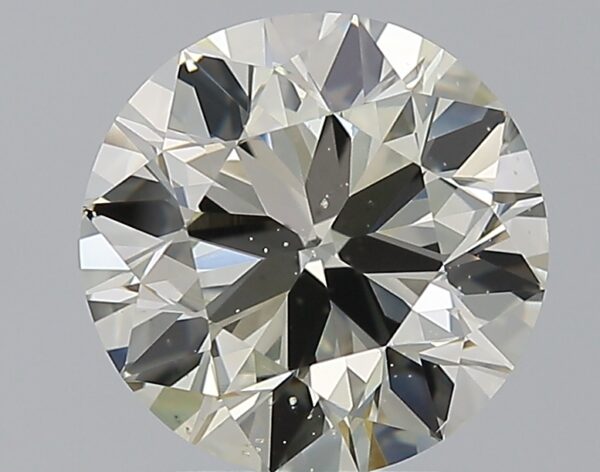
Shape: round
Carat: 3
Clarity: SI1
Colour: M
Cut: VG
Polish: EX
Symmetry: VG
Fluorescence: ST
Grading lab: GIA
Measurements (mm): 9.12 x 9.21 x 5.67